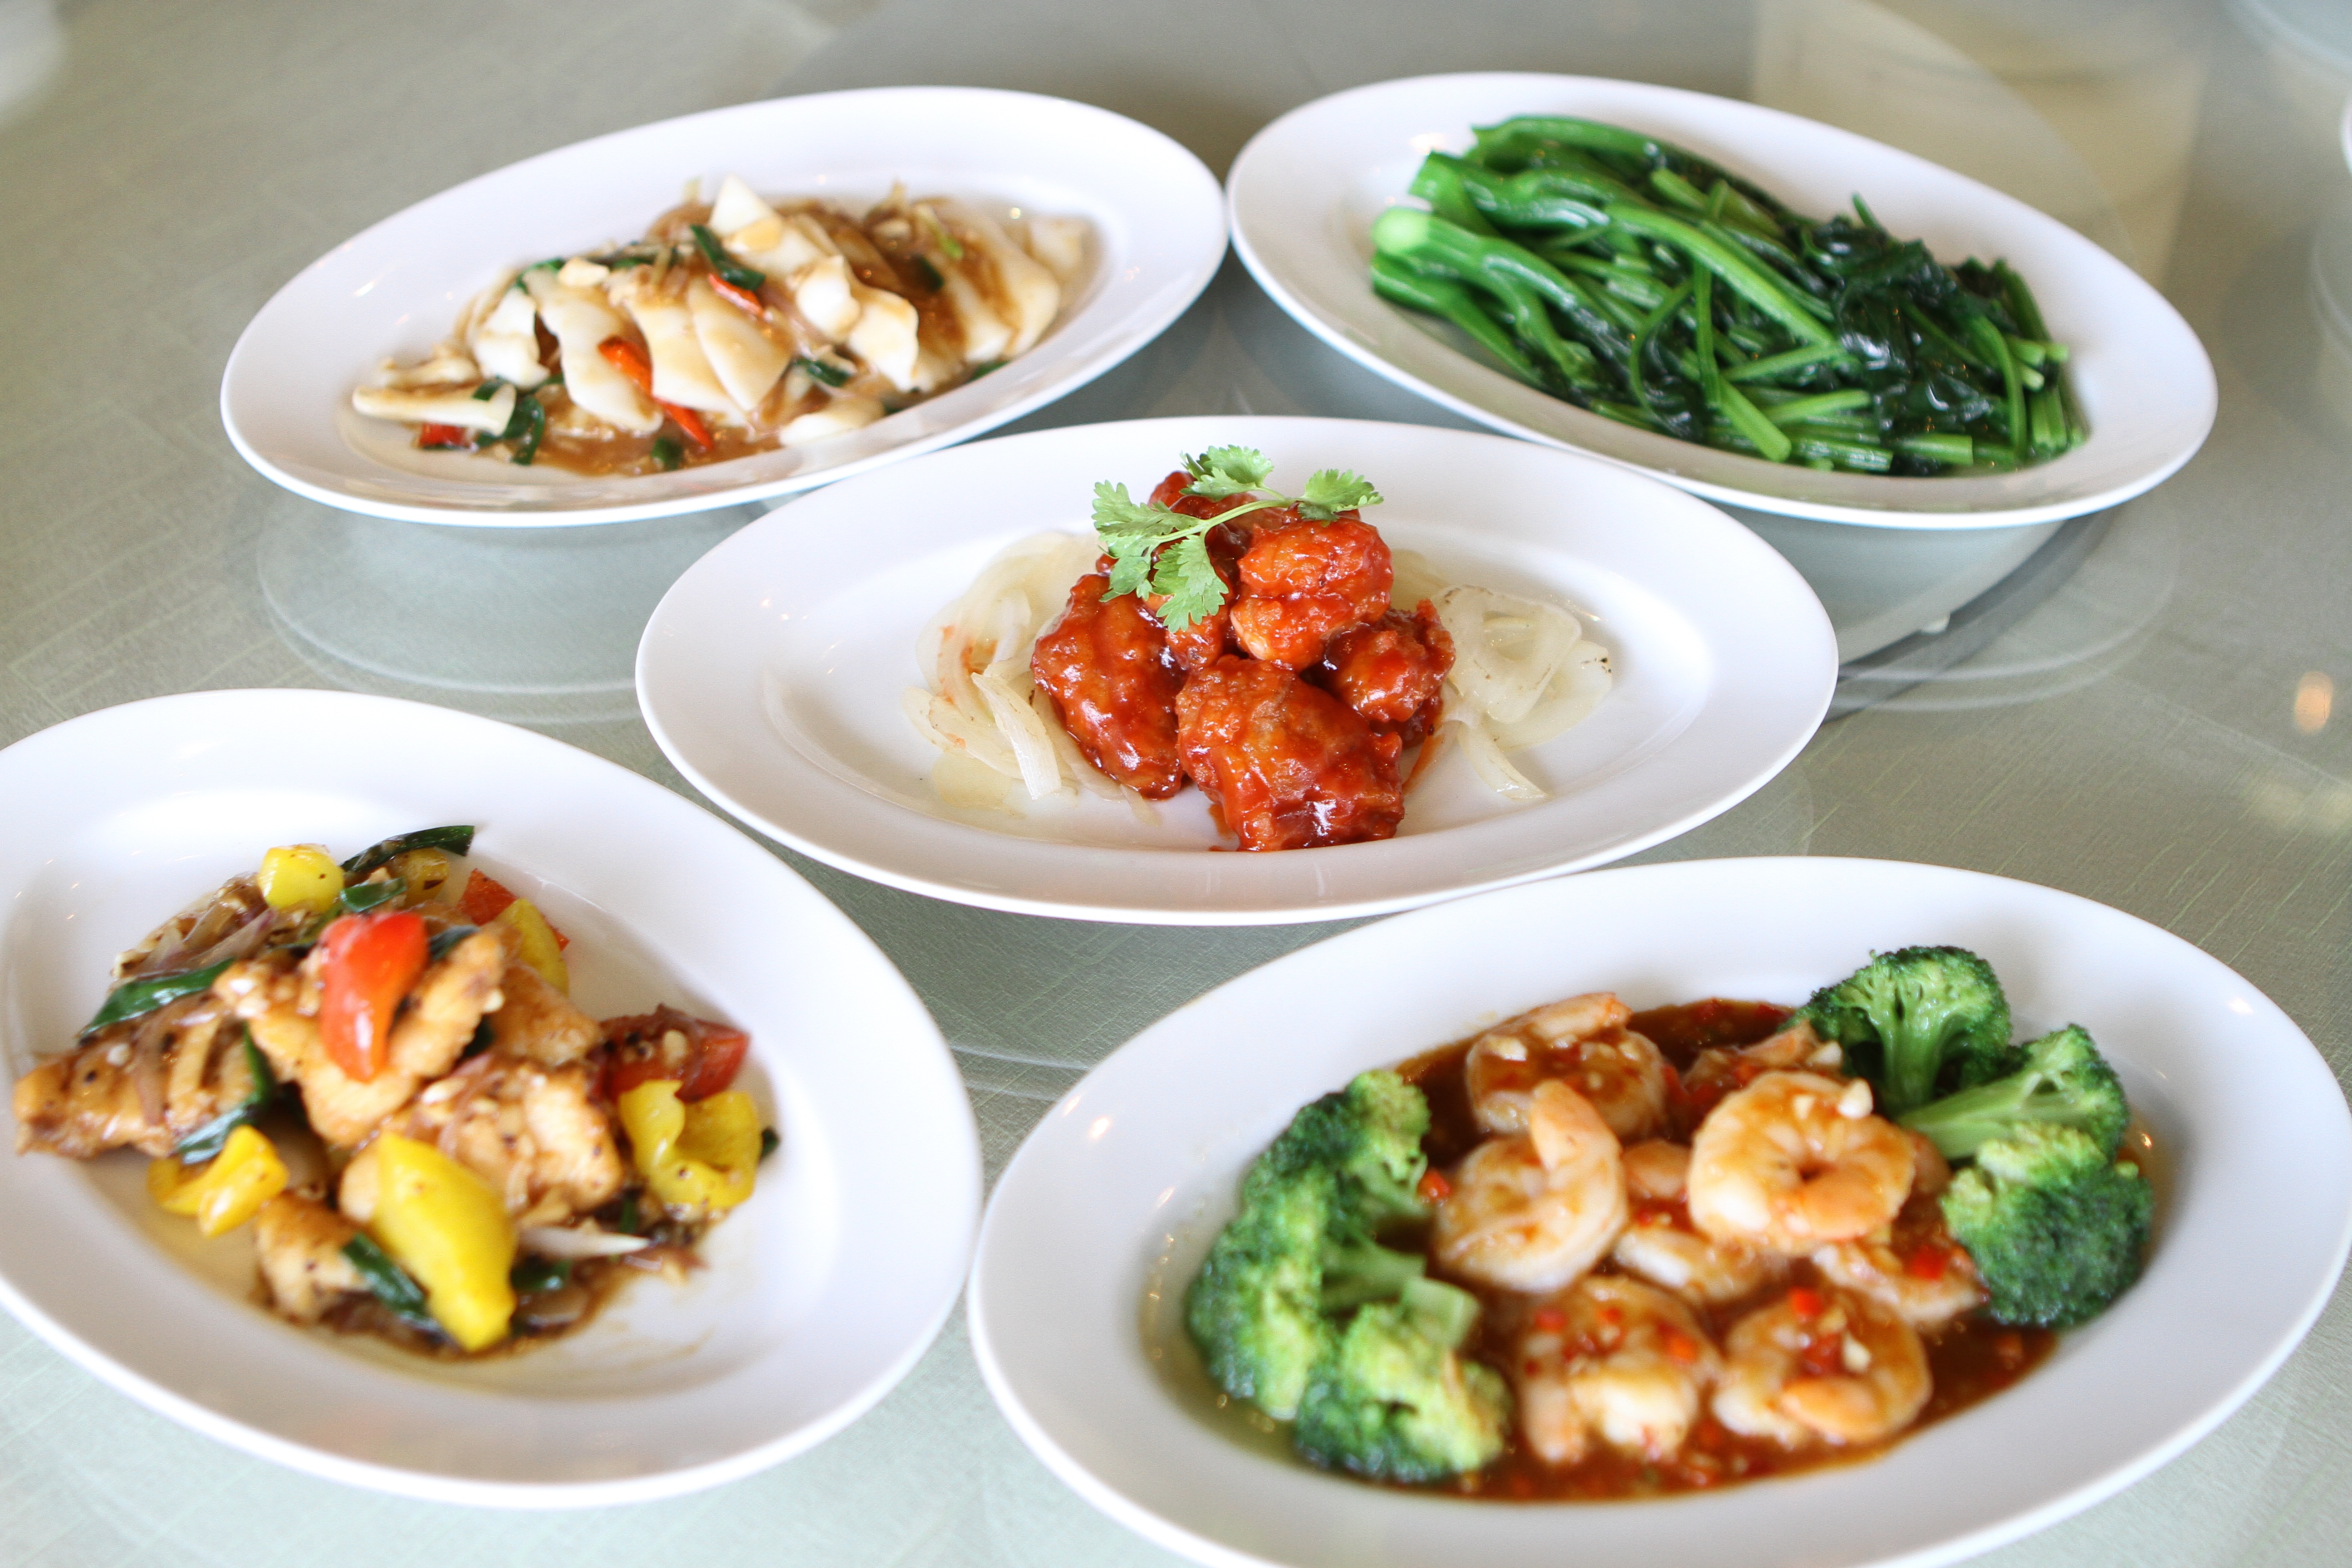
dish, meal, food, produce, vegetable, seafood, lunch, cuisine, asian food, thai food, hors d oeuvre, chinese food